Reitzenhain–Flöha railway

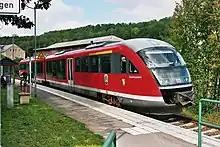
Railcar on the Flöha Valley Railway in Falkenau

Traffic across the border to Komotau was stopped with the end of World War II, so that Reitzenhain station lost much of its importance. After the railway bridge across the border stream was replaced by a road bridge in the 1970, resumption of the cross-border services became unlikely.